Joseph Trapanese

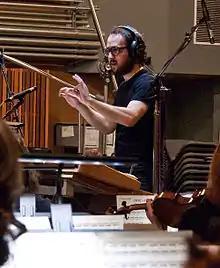
Trapanese in 2013

Trapanese has composed for numerous projects, including Disney XD's animated series "", Sony Pictures Classics' "" (cocomposed with Mike Shinoda of Linkin Park), Sony Pictures Television's original web series "The Bannen Way", the independent feature "Mamitas" (featured at the 2011 Los Angeles Film Festival), and numerous live-action and animated films from UCLA's School of Theater, Film and Television. Trapanese contributed musical arrangements to "", "What Happens in Vegas" and "Traitor". Alongside composer Daniel Licht, Trapanese produced and orchestrated the scores for seasons 3 and 4 of Showtime's original series "Dexter", and provided orchestrations for seasons 5 and 6. The 2012 teaser trailer for "Iron Man 3" features Trapanese's composition "Something to Fight For".